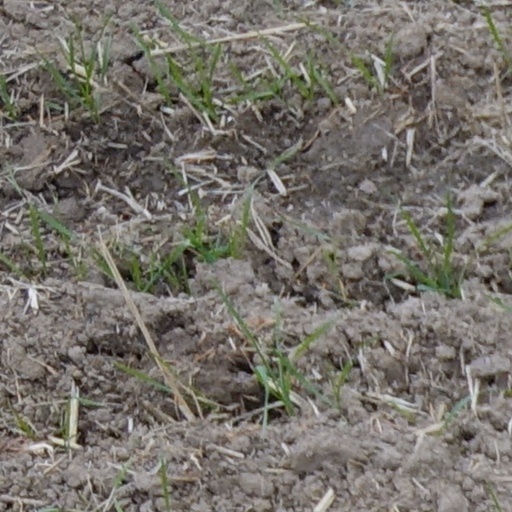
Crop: wheat